Asian Forum of Parliamentarians on Population and Development

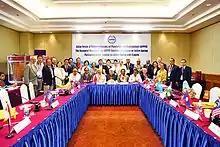
AFPPD Inaugural Standing Committee Meeting on Active Ageing in Hanoi, Vietnam

The Standing Committee on Active Ageing was established with the aim to promote healthy and active ageing, and protect the rights of older persons through policies and legal frameworks. The Standing Committee is expected to provide guidance and lead advocacy efforts on issues related to older persons, which include strengthening social protection, enhancing health care for healthy life expectancy, as well as addressing the specific needs of older women. Hon. Professor Keizo Takemi (MP, Japan and Chairperson of AFPPD) and representative from China China, Vice-chairperson of AFPPD) are the current Co-Chairpersons of this Standing Committee.